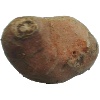
Label: potato_sweet